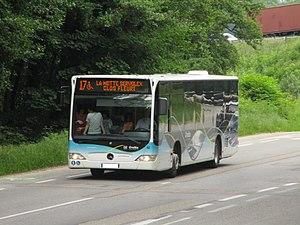
Un Mercedes-Benz Citaro CI Facelift (n°40 de la CTLB) circulant sur la ligne 17 d’Ondéa — Plage, Le Bourget-du-Lac↔Clos Fleuri, La Motte-Servolex — sur la Route du Tremblay (La Motte-Servolex, France) le 30 mai 2017.
Ondéa est un réseau de transport en commun desservant une partie de la Grand Lac ainsi que les communes de La Motte-Servolex et Sonnaz, à l'aide d'un réseau de 25 lignes — dont une ne fonctionnant que les dimanches et jours fériés — et d'un service de transport à la demande découpé en cinq zones. Il est exploité depuis 2015 par la Compagnie des transports du Lac du Bourget.